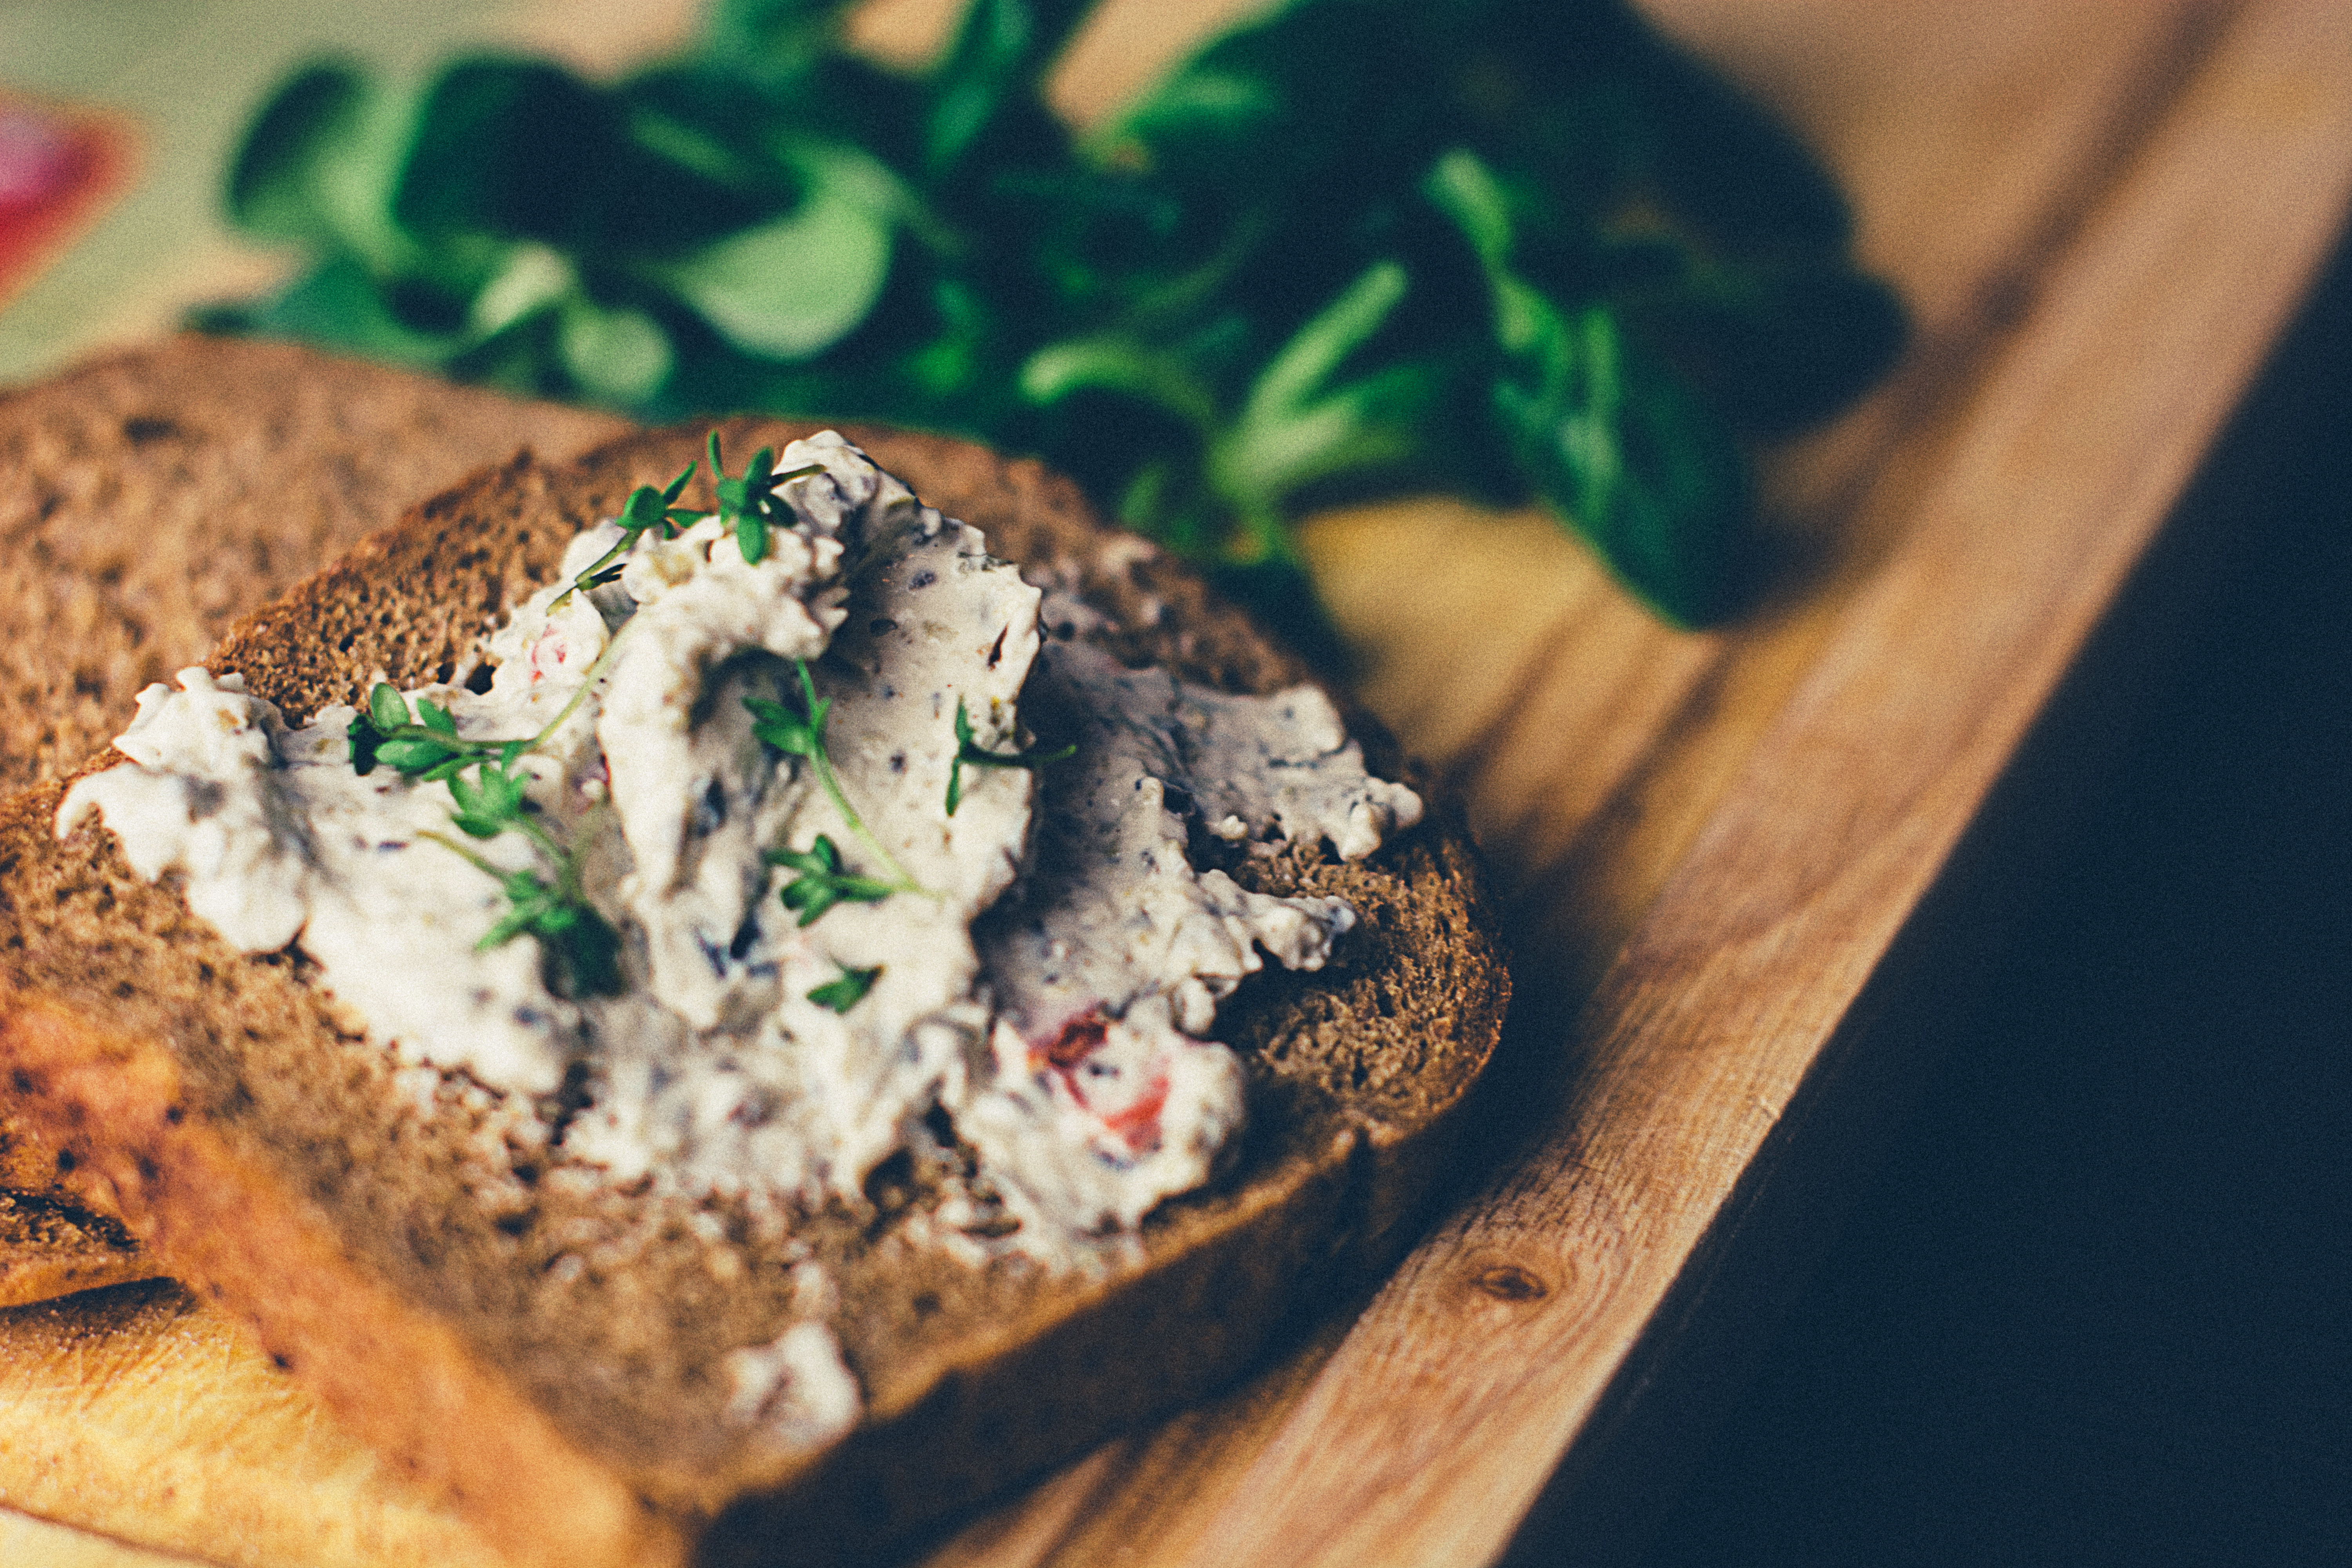
dish, meal, food, produce, macro, breakfast, healthy, cuisine, delicious, bread, slice, toast, close up